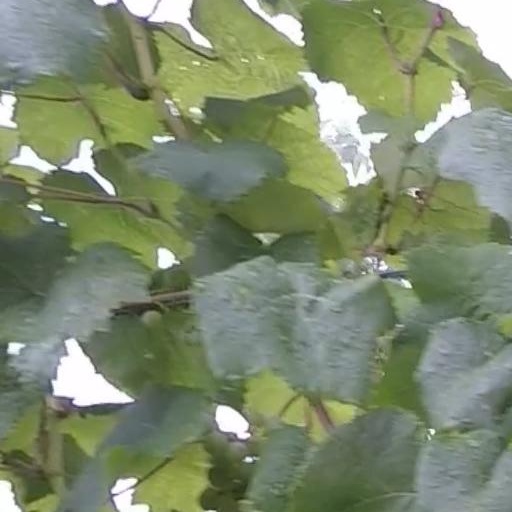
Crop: grape